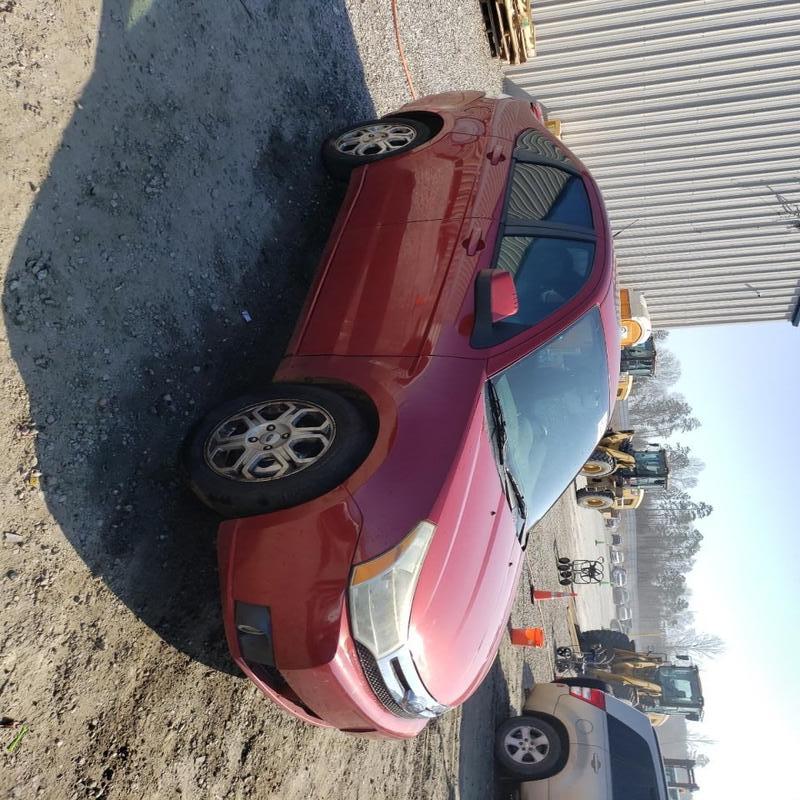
Aucun dommage détecté.
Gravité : aucun